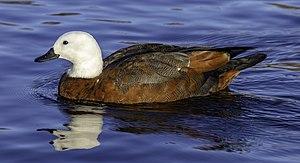
Le Tadorne de paradis ou Tadorne de Nouvelle-Zélande, appartient à la famille des anatidés. Le dimorphisme sexuel est spectaculaire chez cette espèce, le cou et la tête étant entièrement noirs chez le mâle et blancs chez la femelle. Il vit en couple et fréquente les milieux ouverts tels que les prairies et les champs. Contrairement à de nombreuses espèces endémiques de Nouvelle-Zélande, le tadorne de paradis a bénéficié de l'arrivée des Européens sur l'île puisque la déforestation et la création de lacs artificiels ont augmenté l'étendue de territoire favorable à l'espèce.